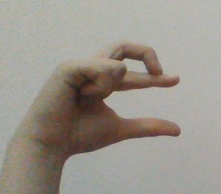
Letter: thal